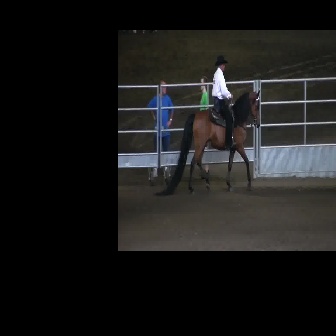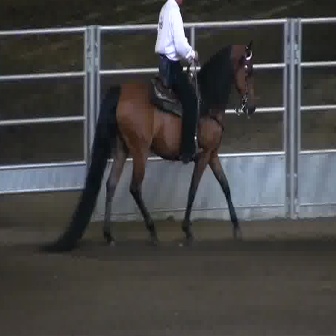
  Please identify the target specified by the bounding box [154,89,259,195] in the first image and locate it in the second image. Return the coordinates in [x_min,y_min,x_max,y_max] format.
Answer: [39,36,255,252]